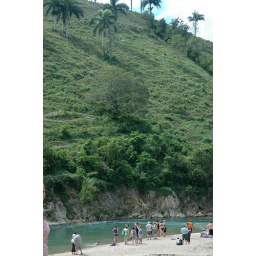
The big mountain by the river